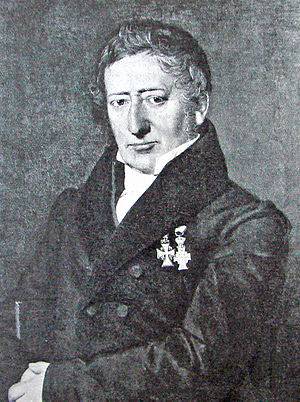
Jonas Collin
Jonas Collin (6. januar 1776 – 28. august 1861) var en dansk cand.jur. og gehejmekonferensråd. Han var en indflydelsesrig embedsmand i enevældens sidste årtier.
Jonas Collin var en dansk jurist og gehejmekonferensråd. Han var en indflydelsesrig embedsmand i enevældens sidste årtier. Navnet Collin er et tilnavn, som hans oldefar Baltzer Jensen fik, da han stammede fra byen Kolding.